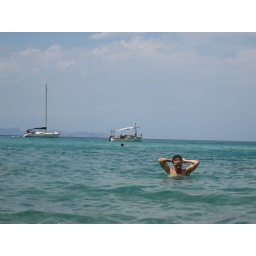
Beautiful local beach only 2 miles from the house in Colonia. Fairly rocky, but sweet....